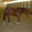
Label: horse